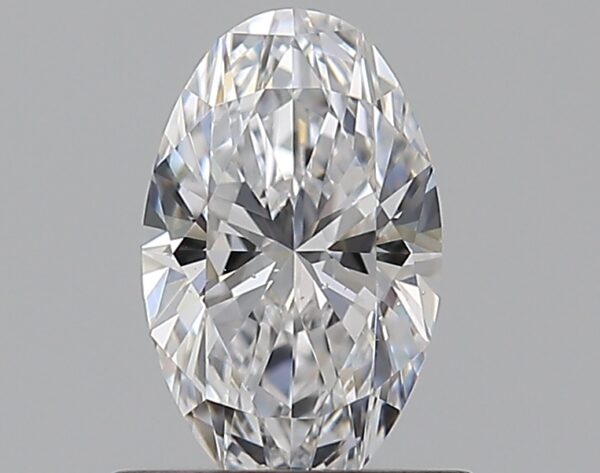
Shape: oval
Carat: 0.6
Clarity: SI1
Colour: D
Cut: EX
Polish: EX
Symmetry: VG
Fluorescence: N
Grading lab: GIA
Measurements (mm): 7.32 x 4.53 x 2.83